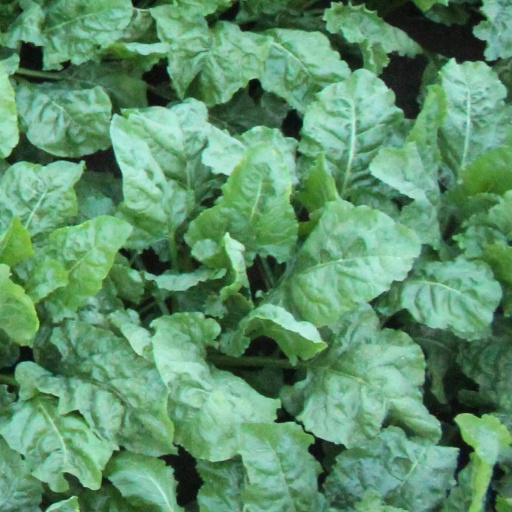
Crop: sugar beet